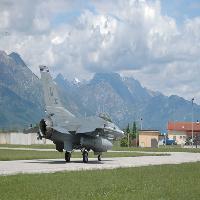
Weather: cloudy or overcast